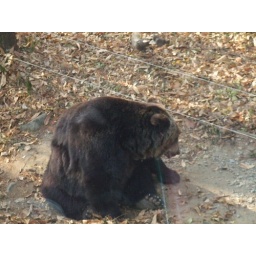
cute dancing bear in Everland